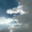
Label: cloud